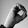
ASL letter: O